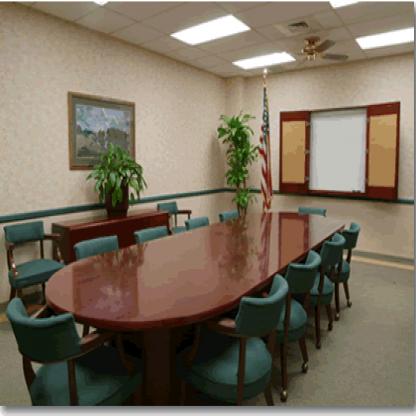
Scene: Indoor